Byron Camacho

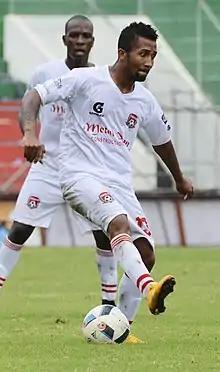
Byron Camacho in 2016.

Byron Darwin Camacho Bautista (born May 24, 1988) is an Ecuadorian footballer currently playing for River Ecuador. He is a midfielder who was part of the squad who won the 2008 Copa Libertadores with LDU Quito.